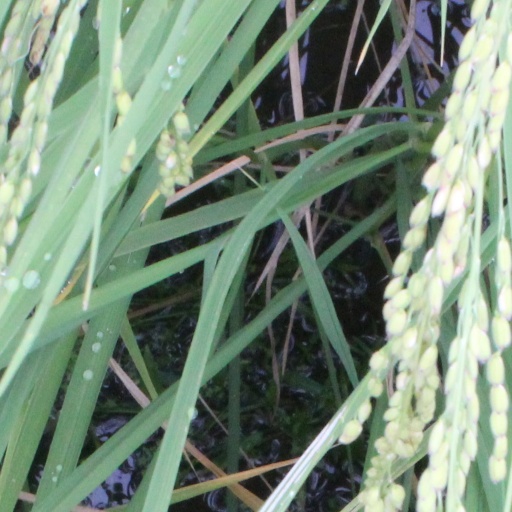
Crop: rice